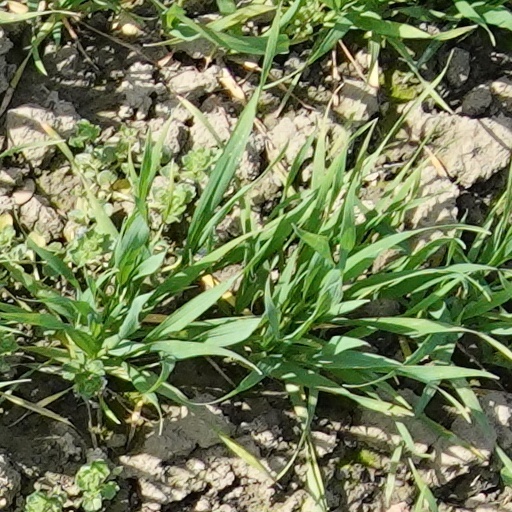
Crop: wheat